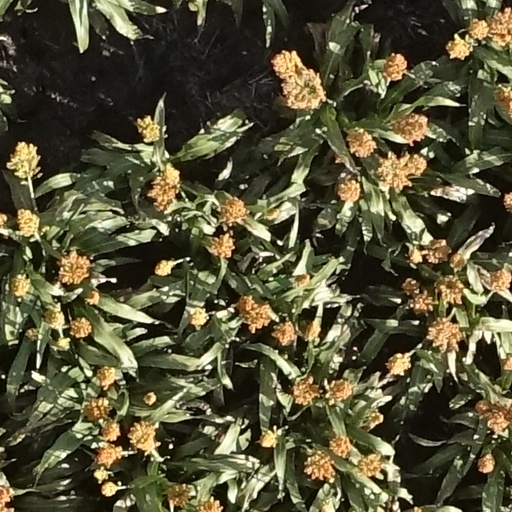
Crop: sorghum